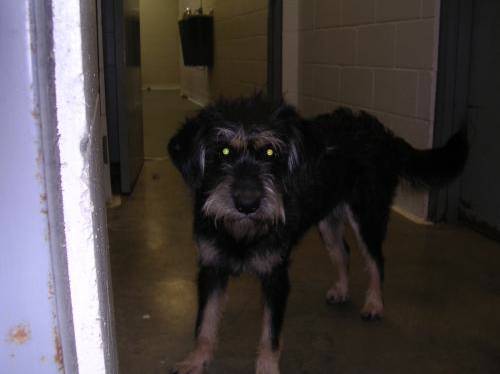
Label: dogs